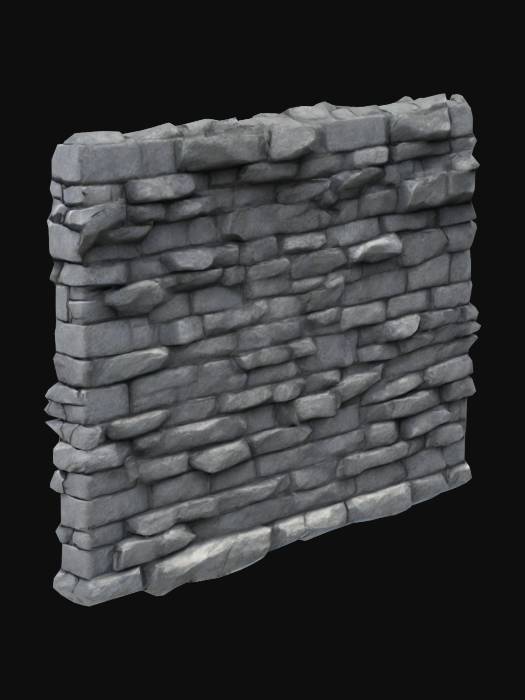
미적 점수 (1~10점): 6